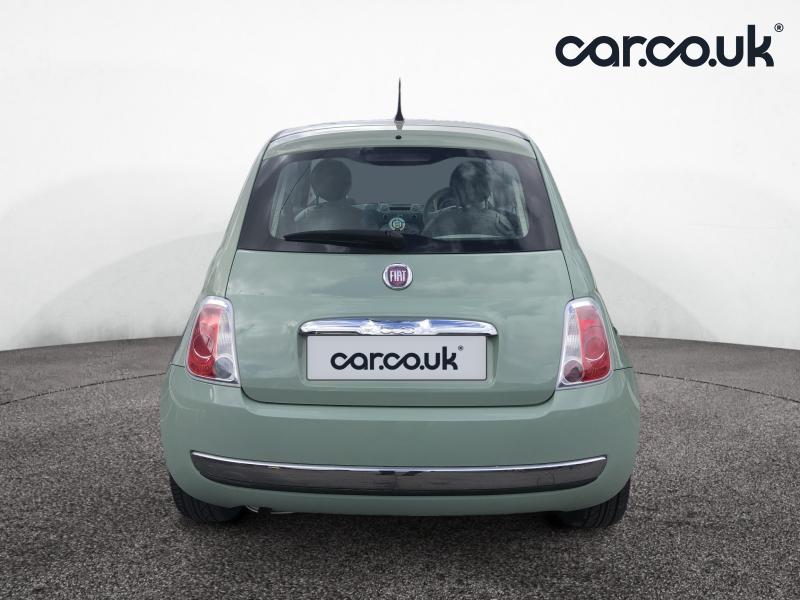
Aucun dommage détecté.
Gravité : aucun